List of awards and nominations received by Jenni Rivera

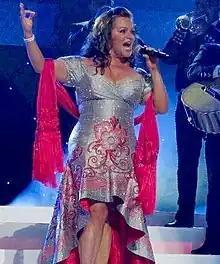

Jenni Rivera was an American regional Mexican singer. She was nicknamed "La Diva de la Banda" for her work in the banda genre. She has garnered nominations and awards at some of the most prestigious award ceremonies such as the Latin Grammys, Oye! Awards, "Billboard" Music Awards, Latin "Billboard" Music Awards, and Lo Nuestro Awards.